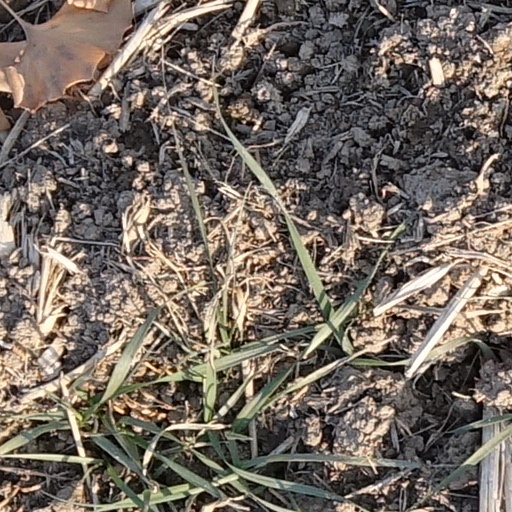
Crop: wheat